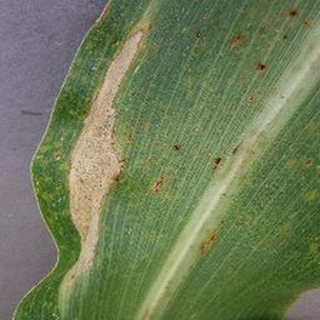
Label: corn_northern_leaf_blight